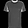
Label: T - shirt / top